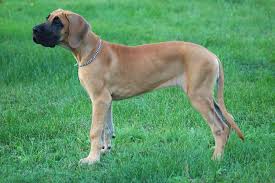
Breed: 206-n000035-Great_Dane